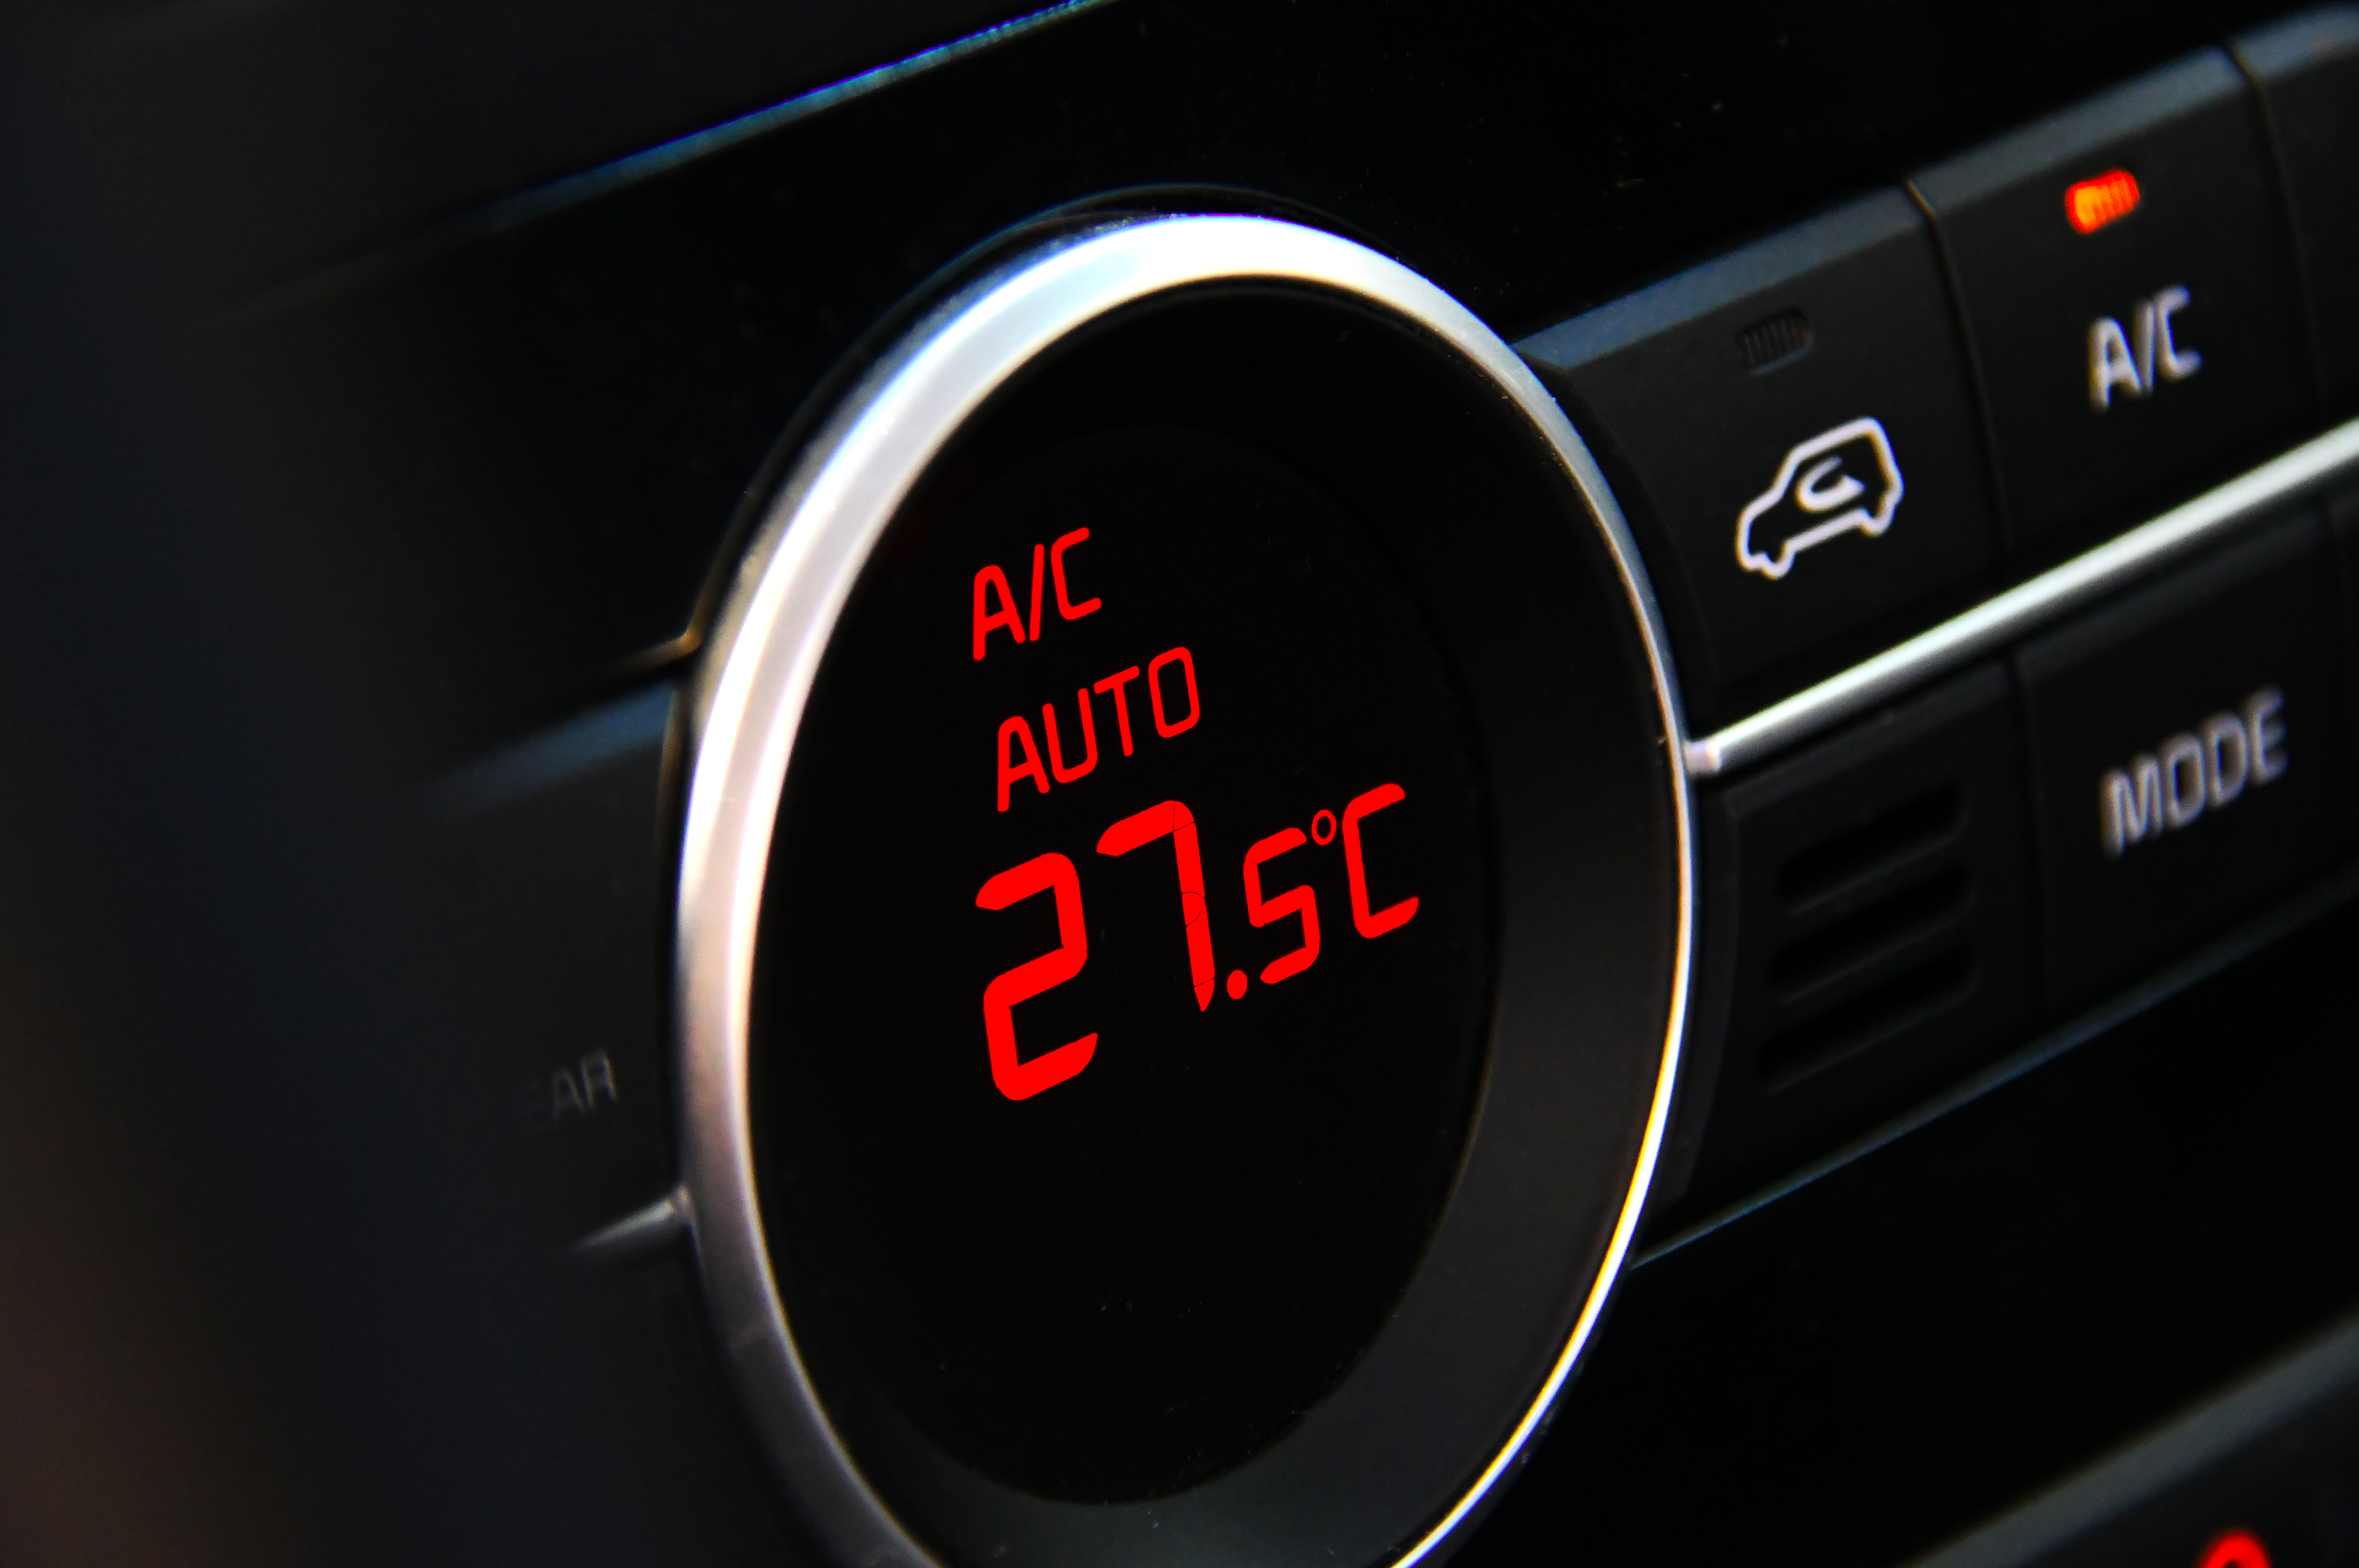
car, dashboard, light, panel, speed, engine, automobile, vehicle, speedometer, closeup, lights, background, black, instrument, fuel, rpm, interior, tachometer, odometer, auto, night, dash, blue, dial, motor, motor vehicle, automotive design, family car, gauge, steering part, measuring instrument, automotive lighting, steering wheel, font, personal luxury car, multimedia, gear shift, compact car